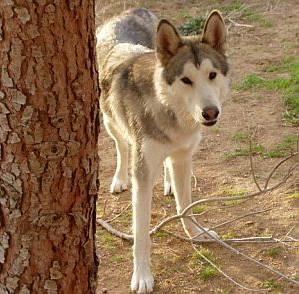
dog